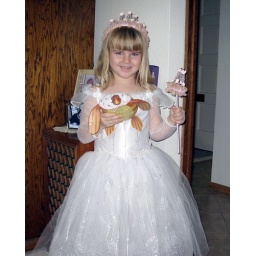
Claire loves to dress up in her wedding dress and tiara. She is holding a wooden turtle that swims in water.